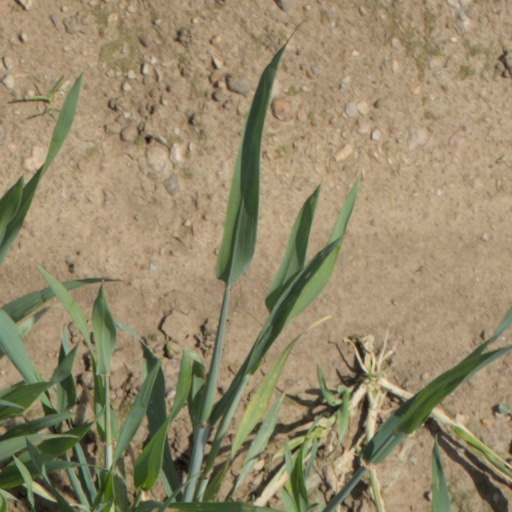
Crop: wheat